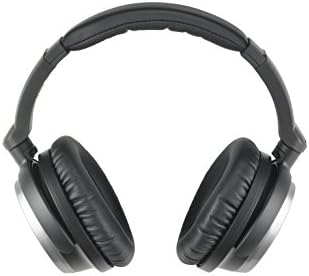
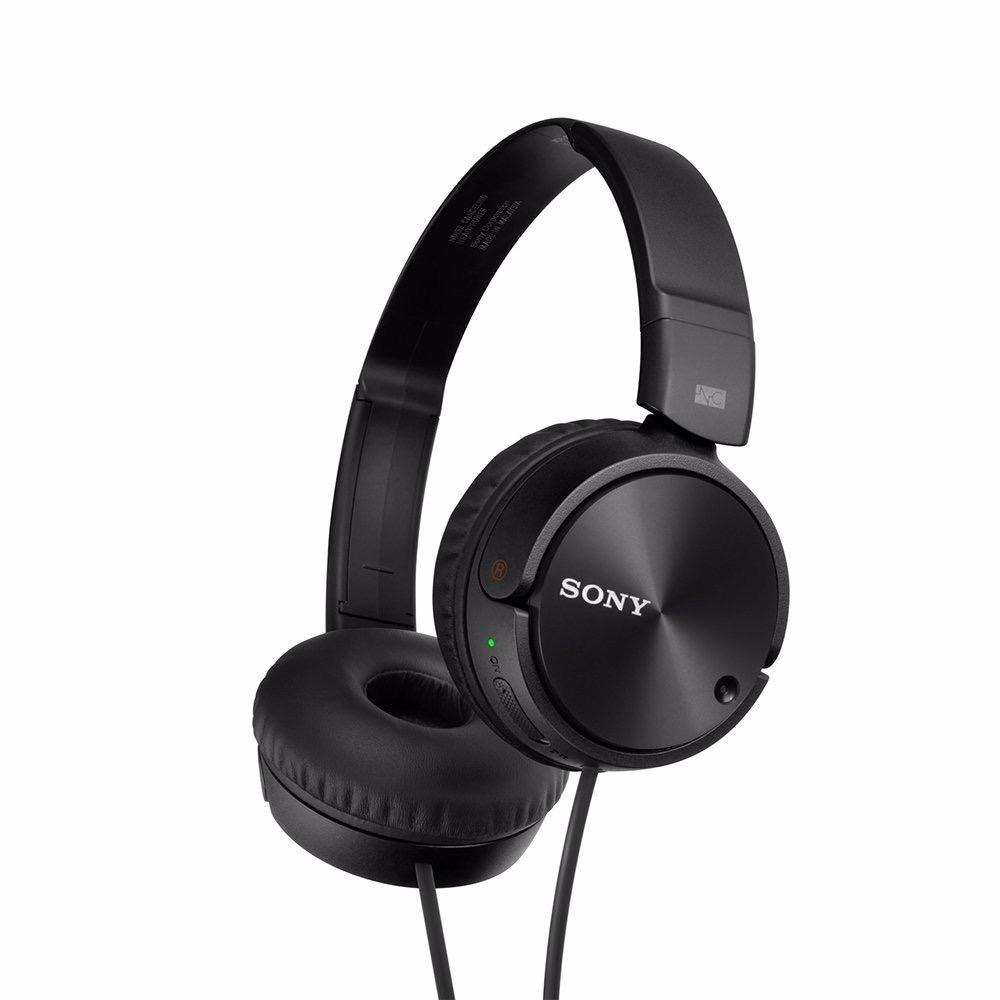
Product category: headphones
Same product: no